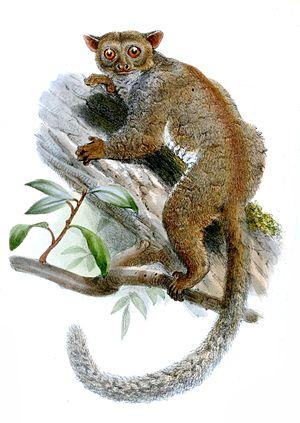
Les Lorisiformes constituent un infra-ordre de primates qui regroupe les lorisidés et les galagidés.
Euoticus est un genre de primates lorisiformes qui comprend deux espèces.